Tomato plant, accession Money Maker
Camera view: horizontal (90 deg, fisheye); turntable rotation: 270 degrees
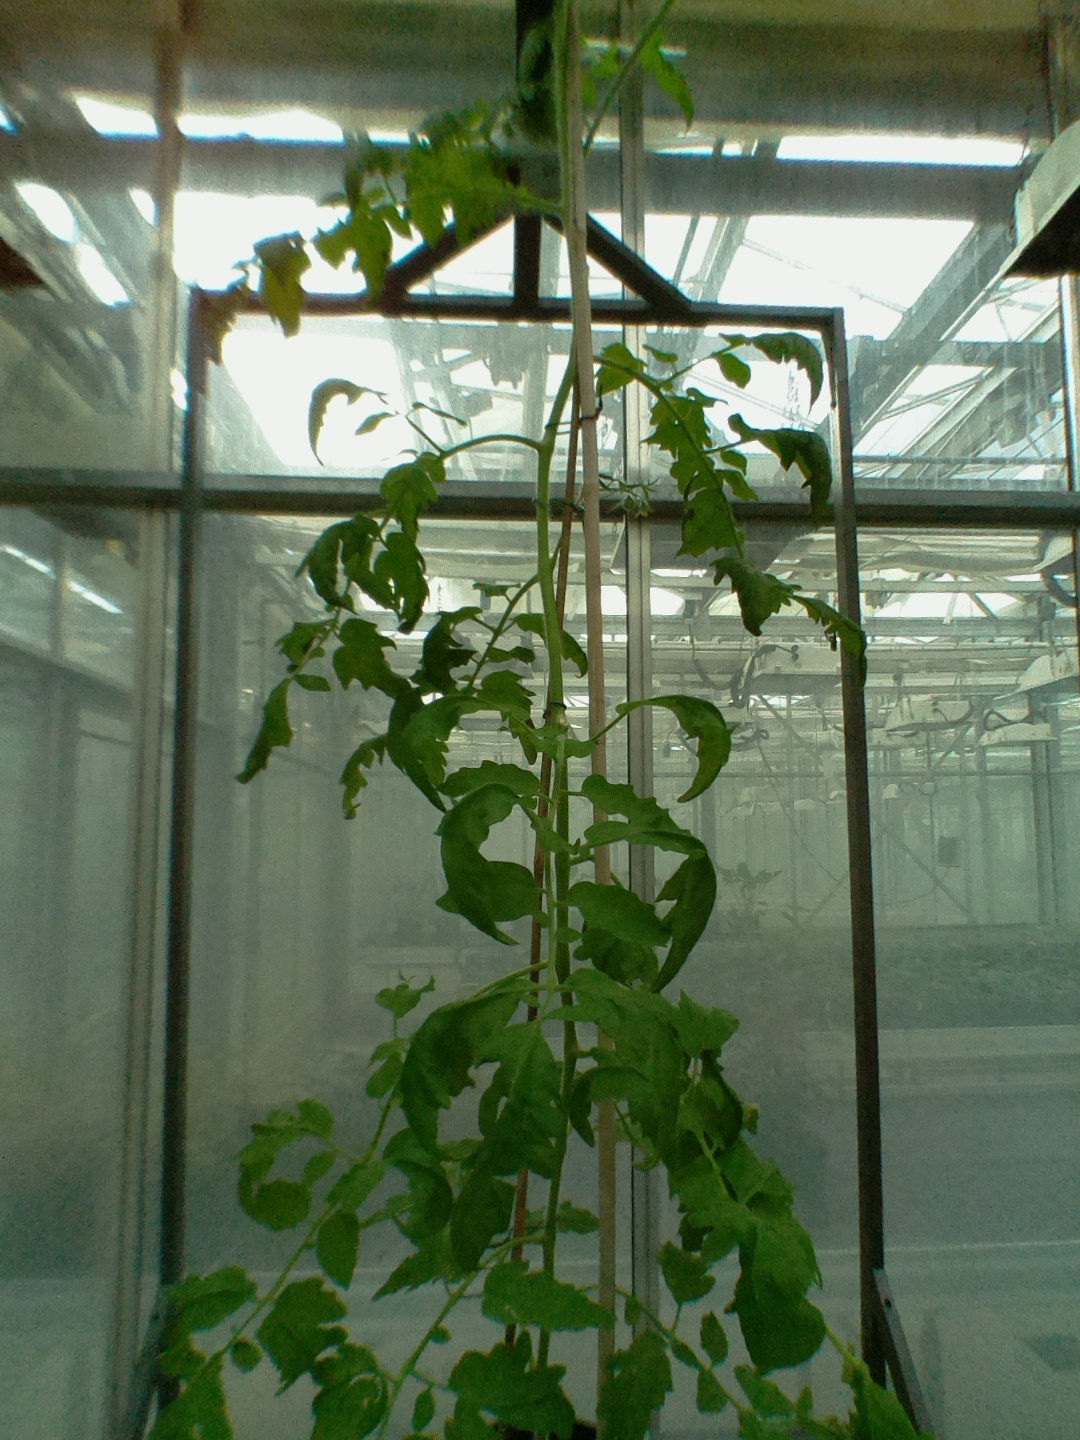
BBCH growth stage 70: Fruits at the main stem or branches visibles